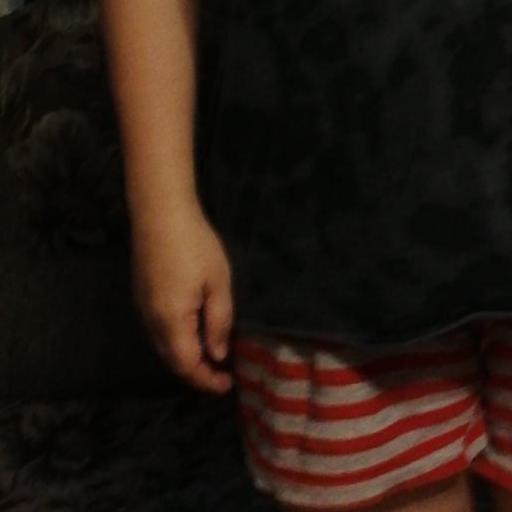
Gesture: no_gesture